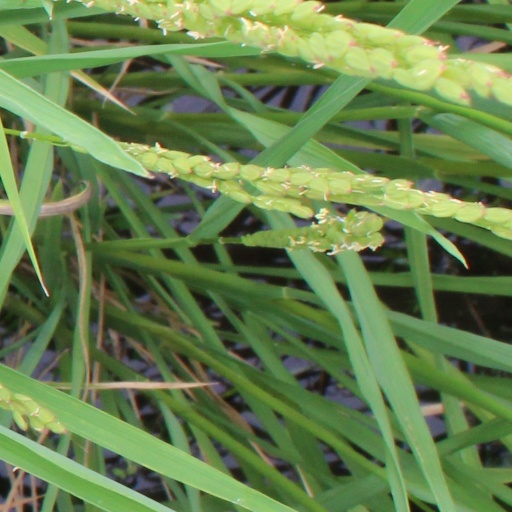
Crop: rice